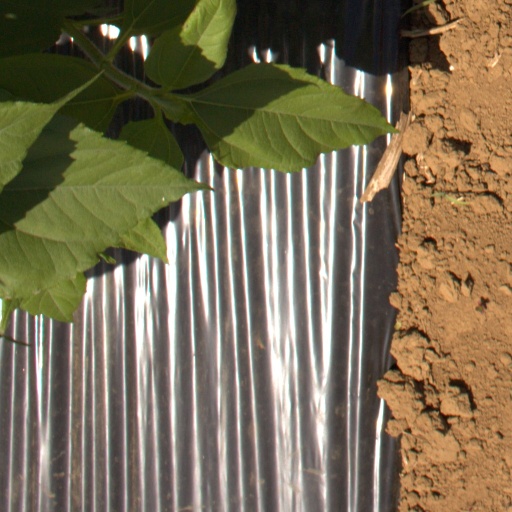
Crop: Jerusalem artichoke